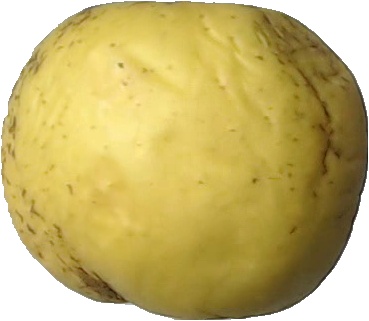
Label: apple_golden_1